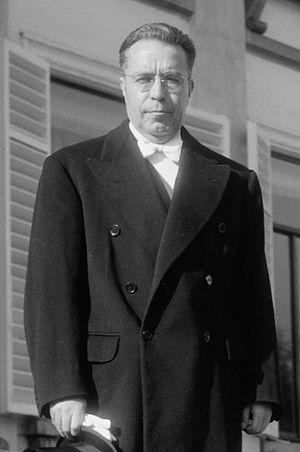
Ángel Víctor Paz Estenssoro, né le 2 octobre 1907 à Tarija et mort le 7 juin 2001 dans la même ville, est un homme d'État bolivien.